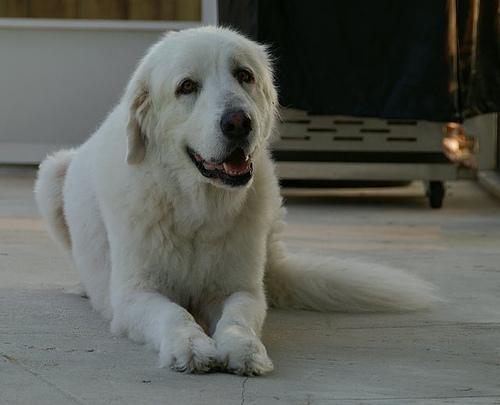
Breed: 225-n000073-Great_Pyrenees